Corn Island (film)

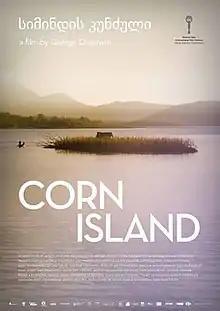
Film poster

Corn Island is a 2014 drama film, directed by Giorgi Ovashvili, following an entire summer during which a grandfather and granddaughter attempt to harvest a crop of corn grown atop a silt island in the Enguri River amidst tensions involving military conflict, ethnic differences and the sexual awakening of the granddaughter. The film featured both Georgian and Abkhaz spoken languages, while a version was released that also included English language subtitles.